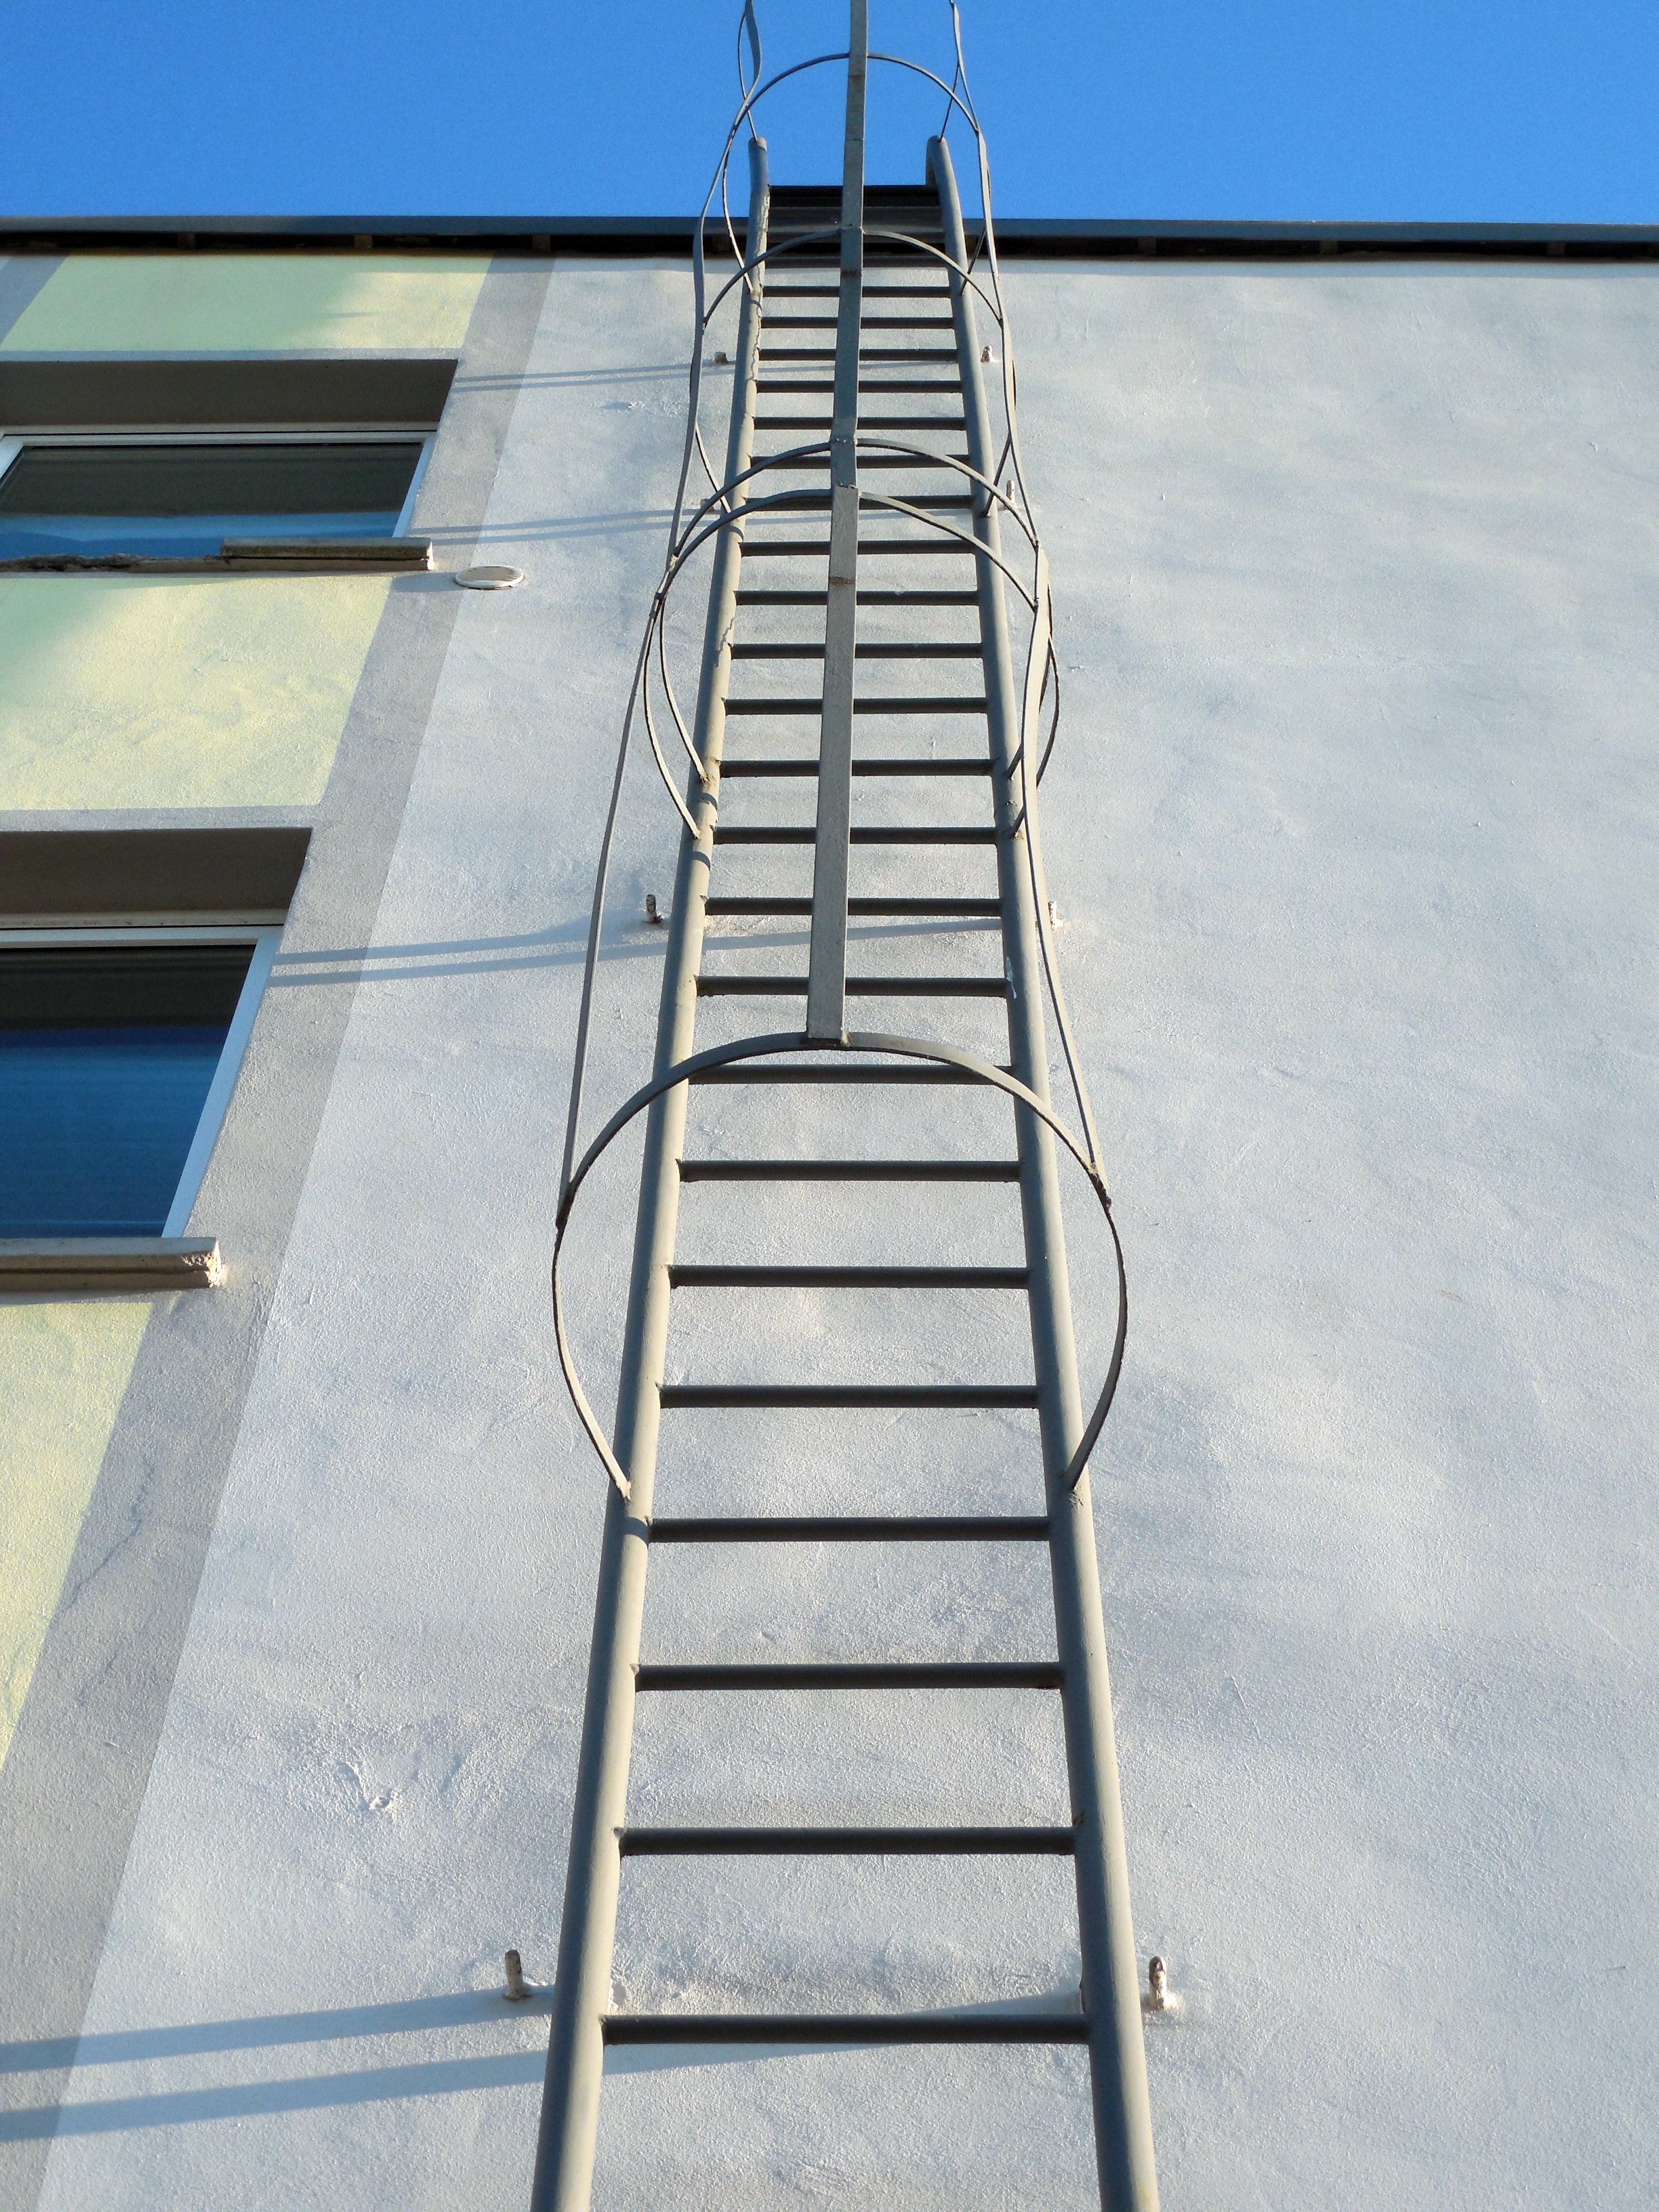
roof, line, mast, blue, ladder, rung, handrail, head, rise, top, upward